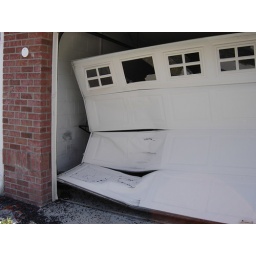
The demolished garage door, littered with glass from the Escape's windows all over the ground.